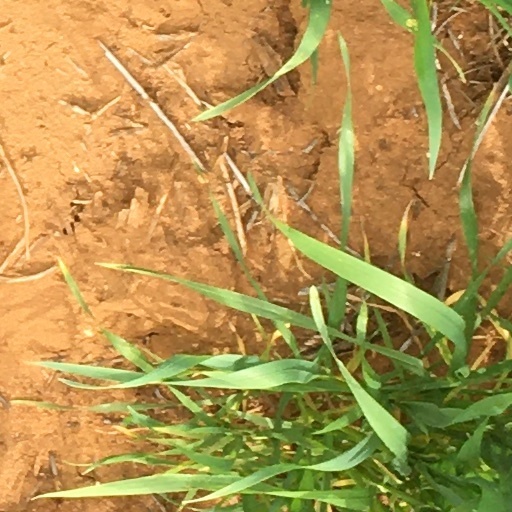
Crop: wheat